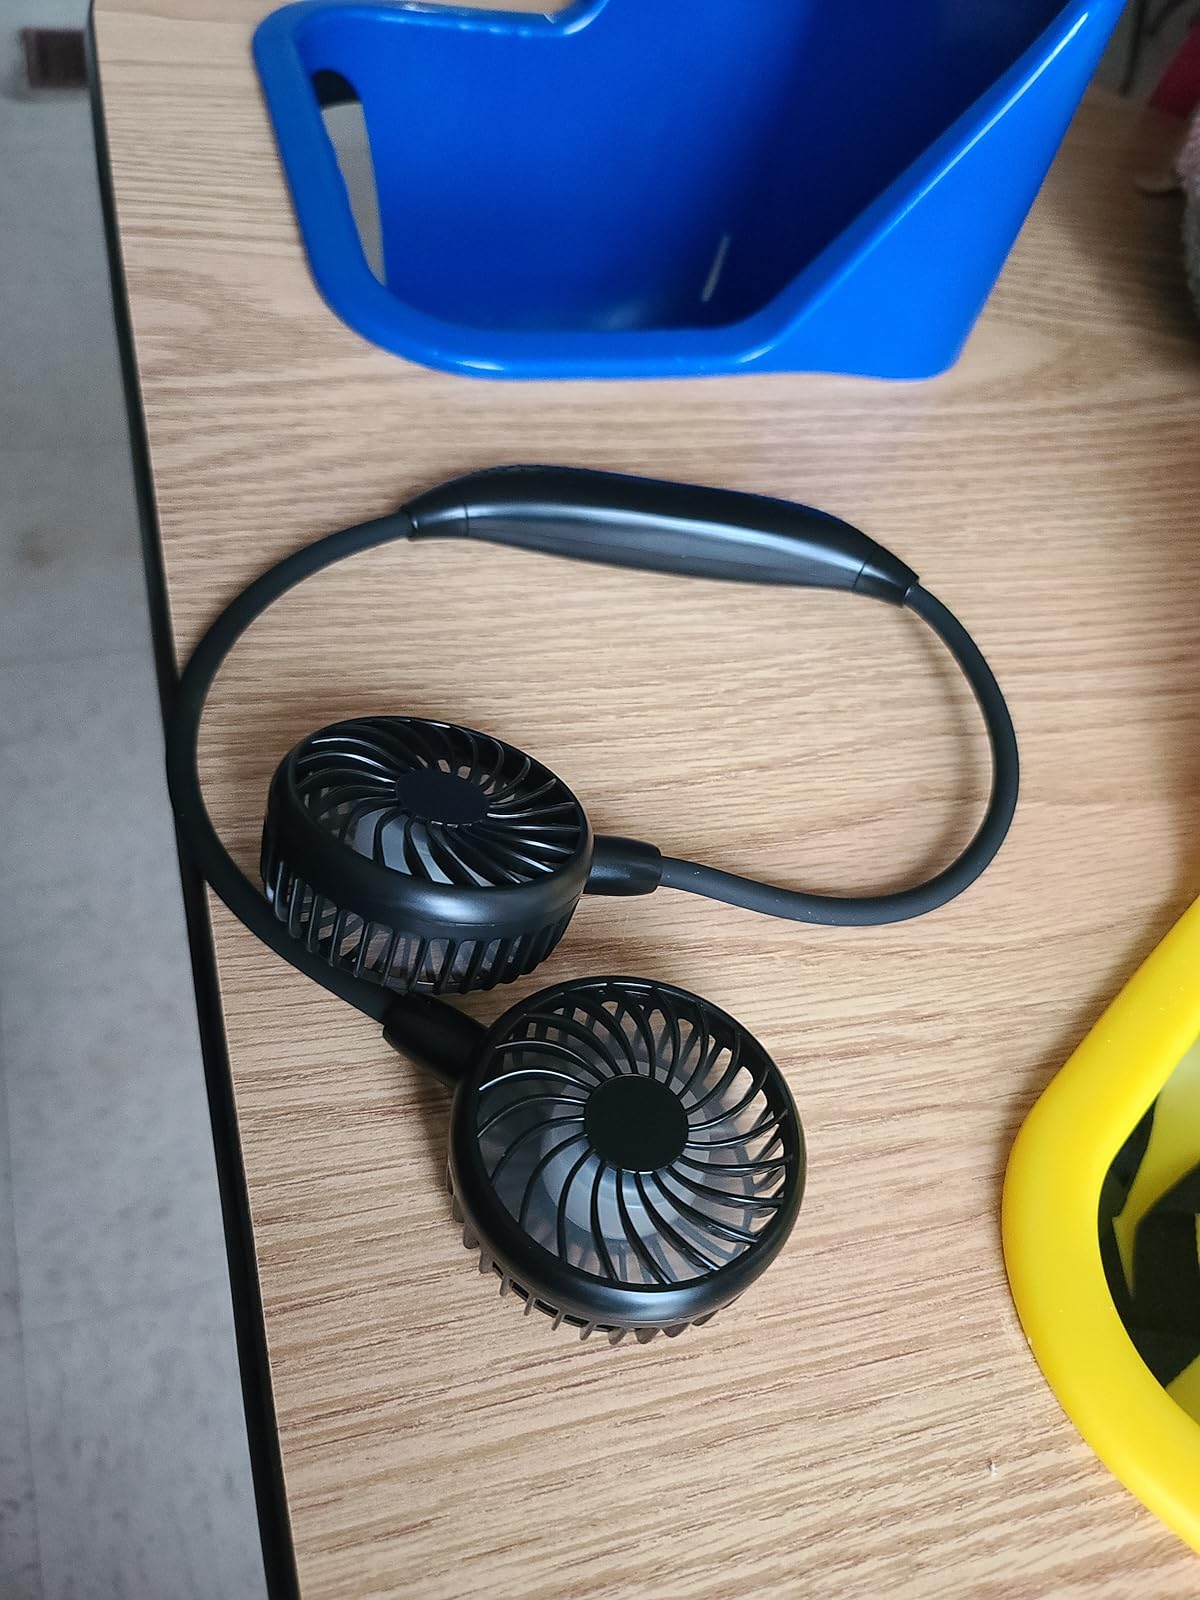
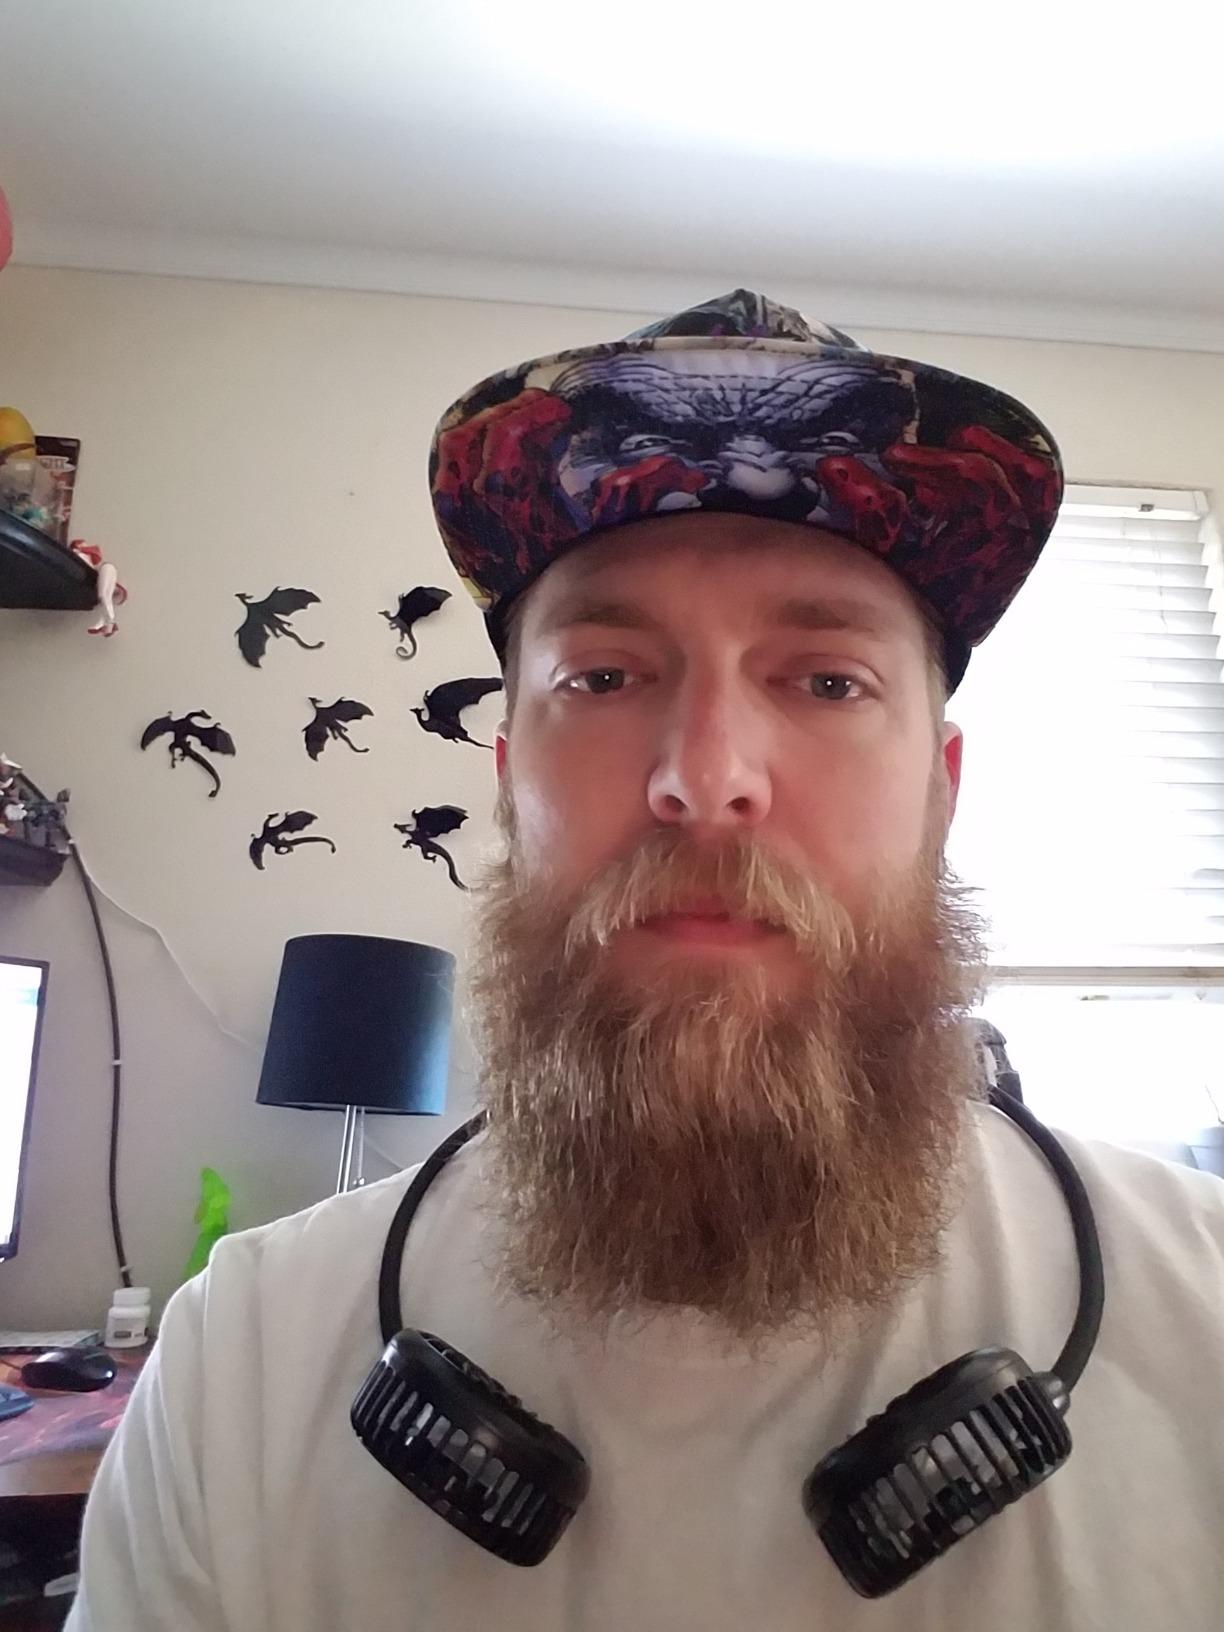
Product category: fan
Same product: yes